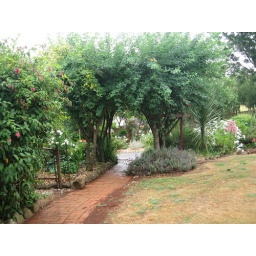
Path leading through the laburnam arch. these trees are ablaze of yellow in early spring.